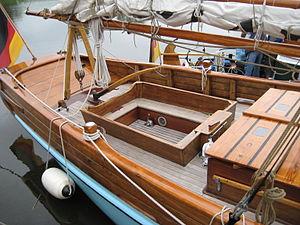
Le cockpit d'un bateau de plaisance est un espace extérieur à une cabine d'où l'on gouverne un voilier ou un bateau à moteur.